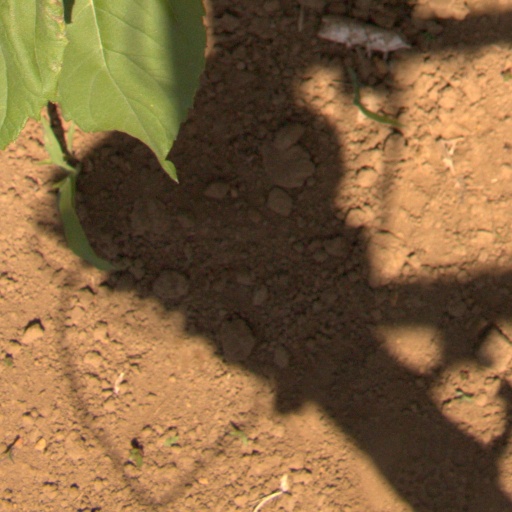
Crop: Jerusalem artichoke